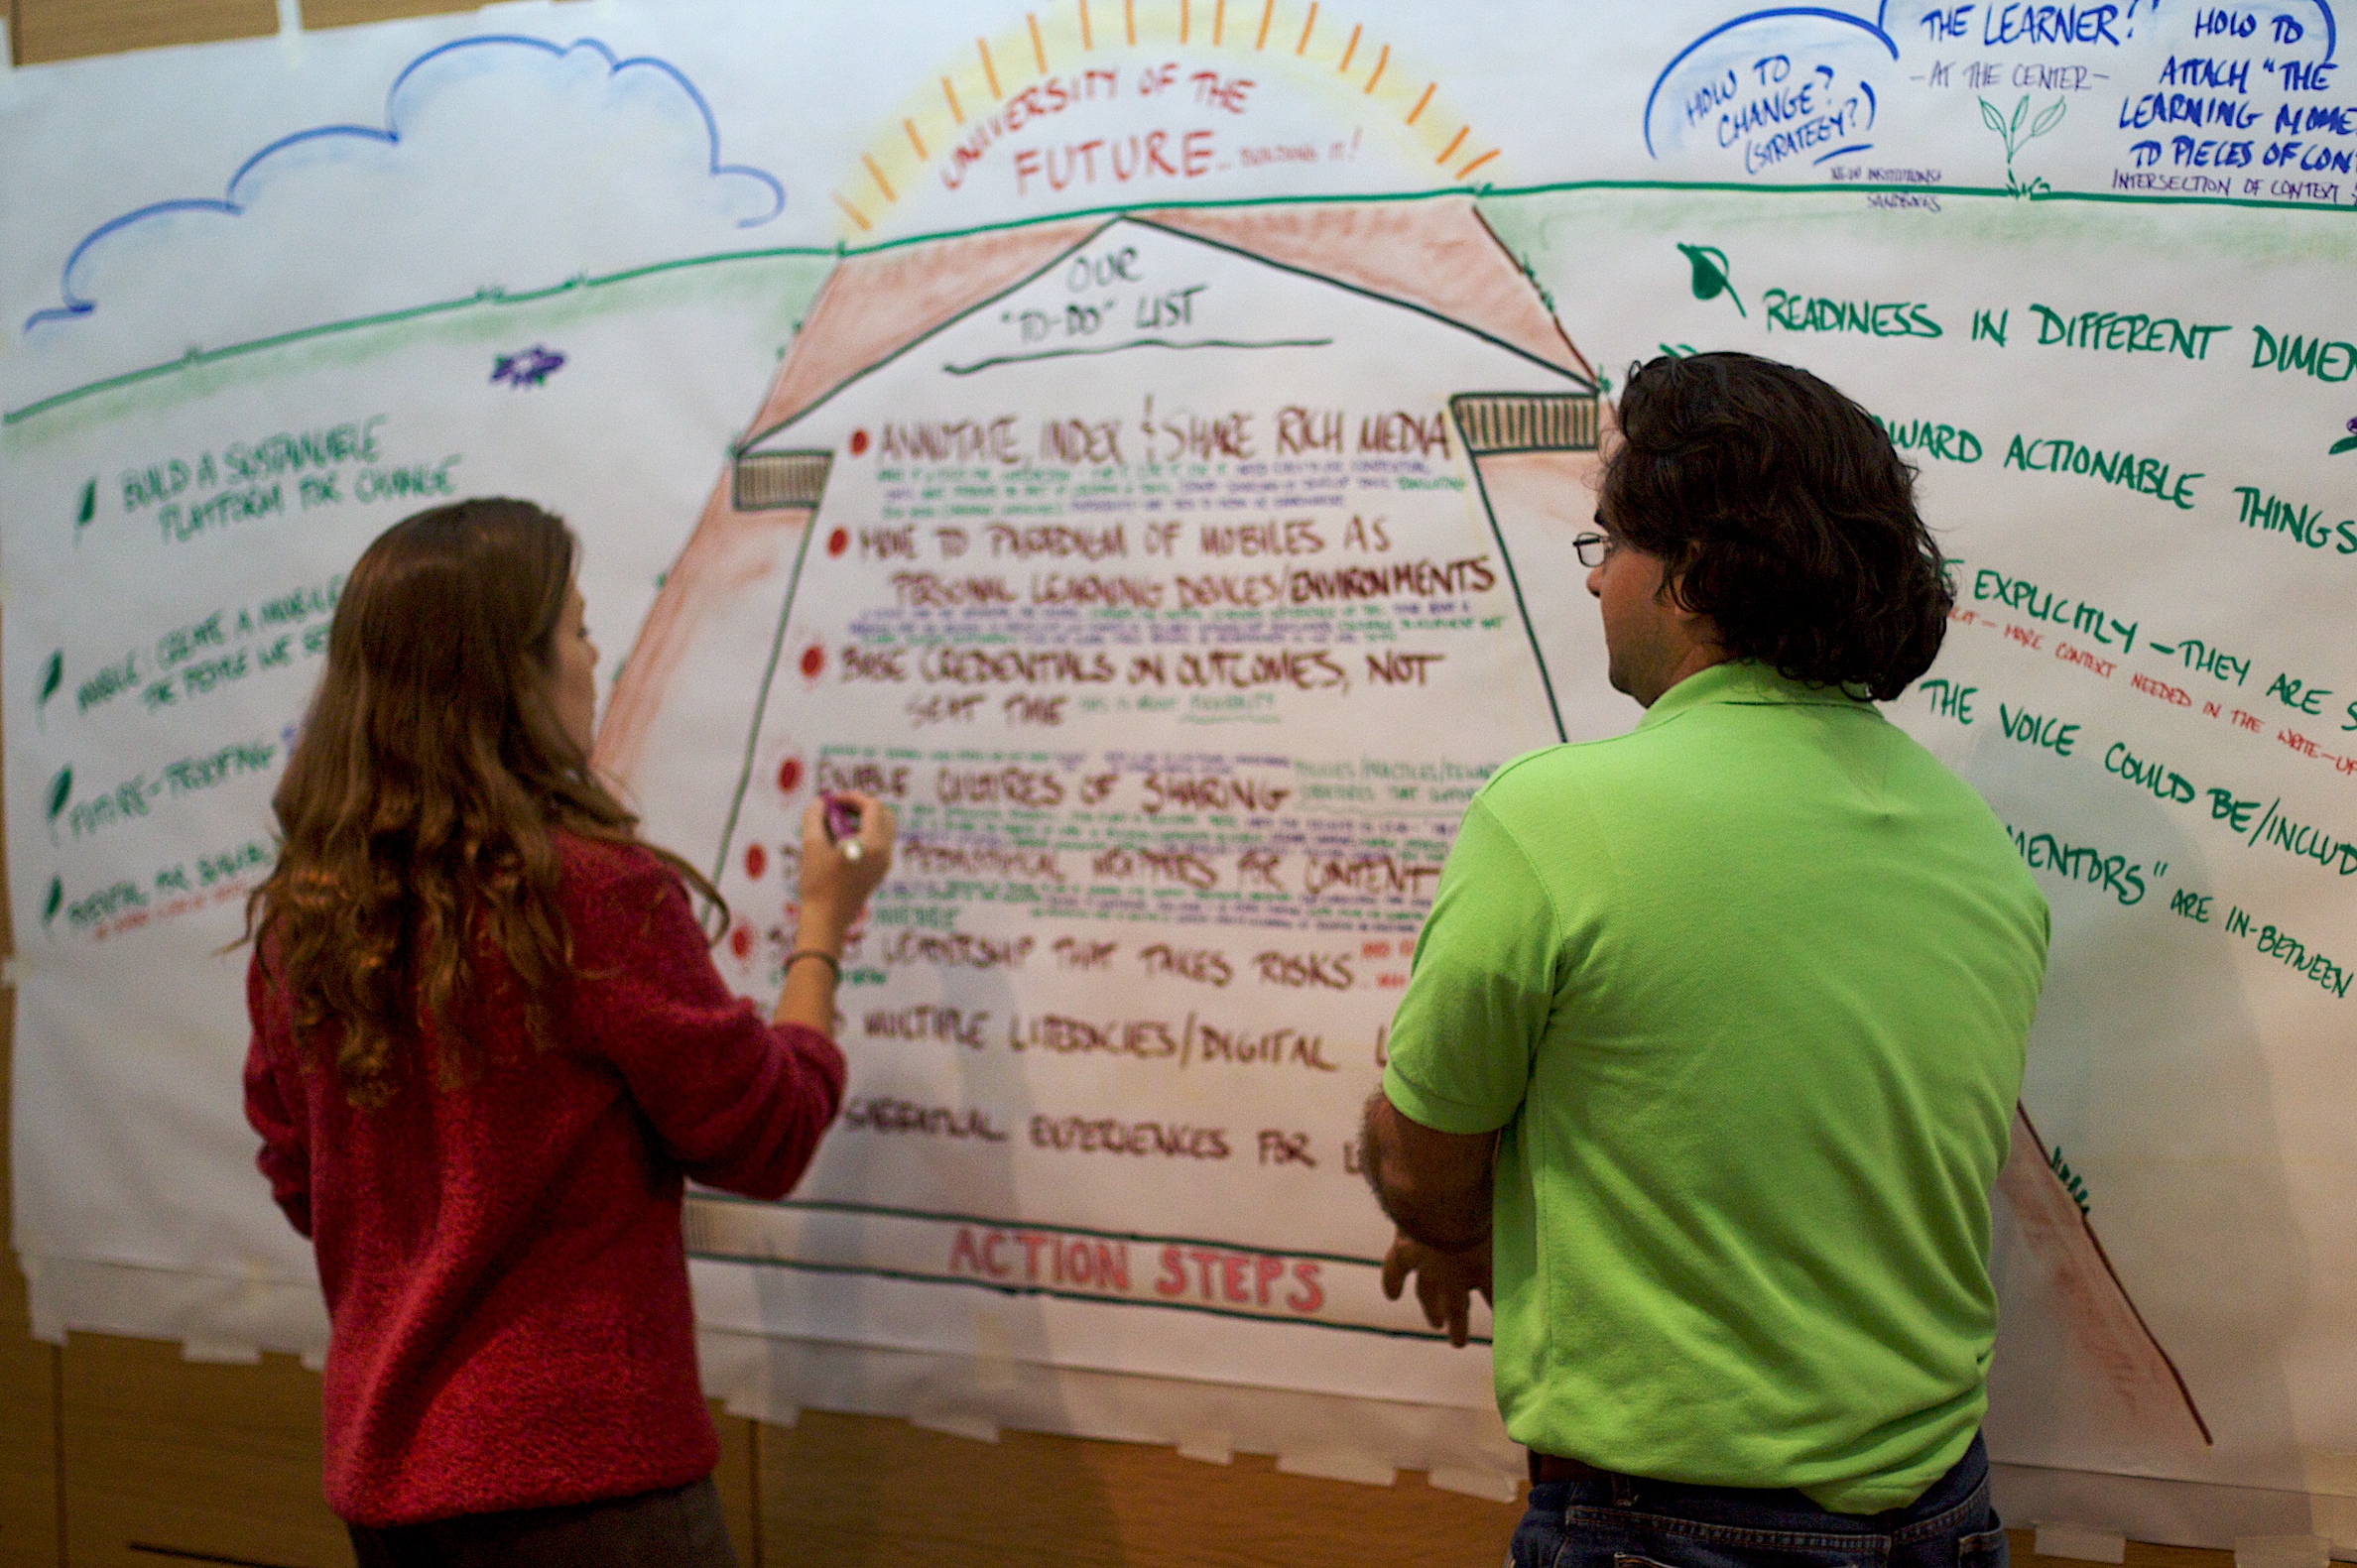
writing, youth, community, barcelona, education, day, learning, oet09